St Paul's Cathedral

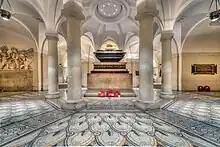
Sarcophagus of Nelson in the crypt

In October 2011, an Occupy London encampment was established in front of the cathedral. The cathedral's finances were affected by the ensuing closure. It was claimed that the cathedral was losing revenue of £20,000 per day. Canon Chancellor Giles Fraser resigned, asserting his view that "evicting the anti-capitalist activists would constitute violence in the name of the Church". The Dean of St Paul's, the Right Revd Graeme Knowles, then resigned too. The encampment was evicted at the end of February 2012, by court order and without violence, as a result of legal action by the City of London Corporation.